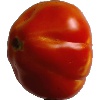
Label: Tomato 1